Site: brandenburg
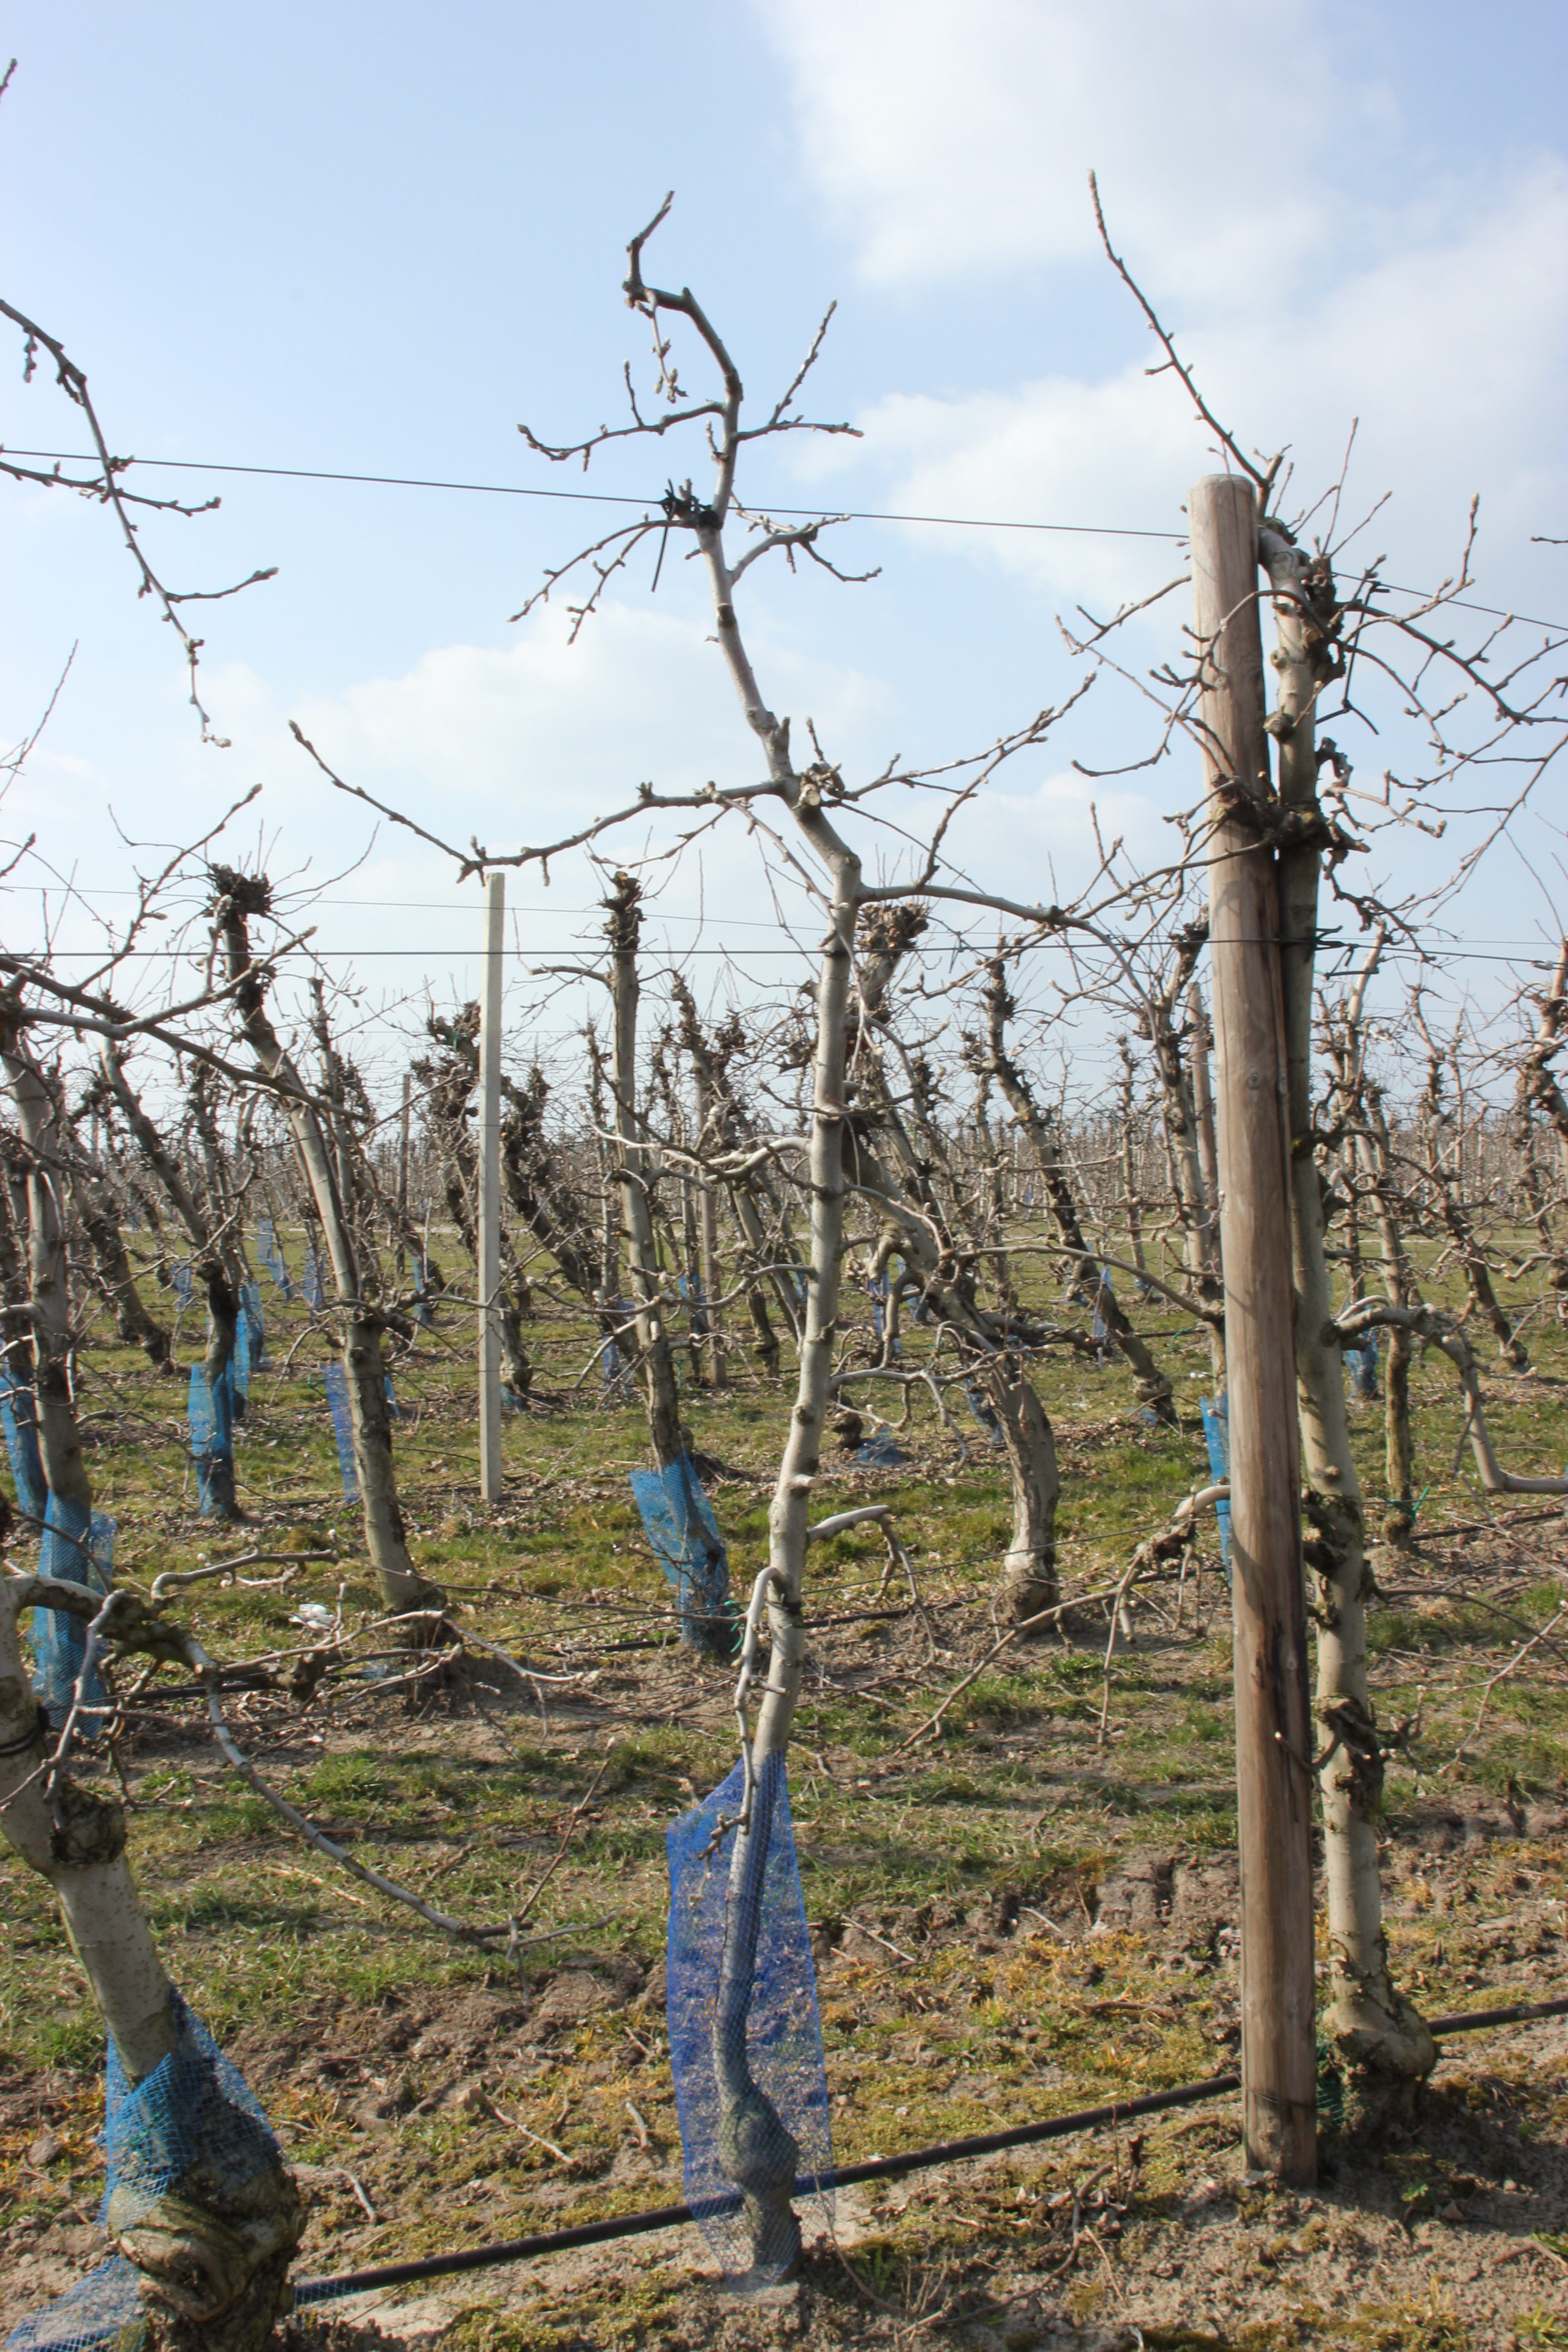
Growth stage (BBCH 03): Bud development